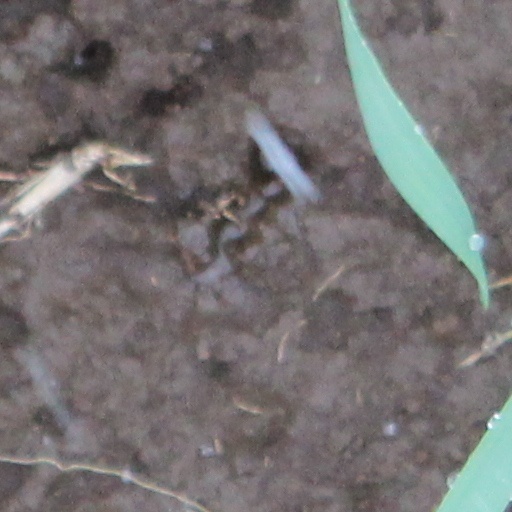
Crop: wheat